Kim Kyu-jong

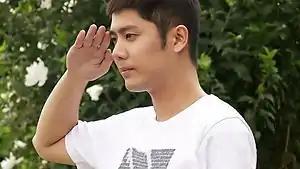
Kim saluting at Jeonju, North Jeolla Province on July 23, 2012

In June 2012, it was announced that Kim is to fulfill his mandatory military service in July. On June 3, he held his farewell fan meeting, "Thank U ThanKYU with Triple S" at Yonsei University in Sinchon-dong, Seoul. This marks his last official activity before his enlistment in July, as well as the first time in over two years that the five members of SS501 have gathered together. On July 23, Kim reported to the recruit training center of the 35th division in Jeonju, North Jeolla Province for four weeks of basic training. They further explained that he was originally exempted because he had a hepatitis B carrier. Since a change in conscription law, however, he was eligible to serve non-active duty as a public service worker.